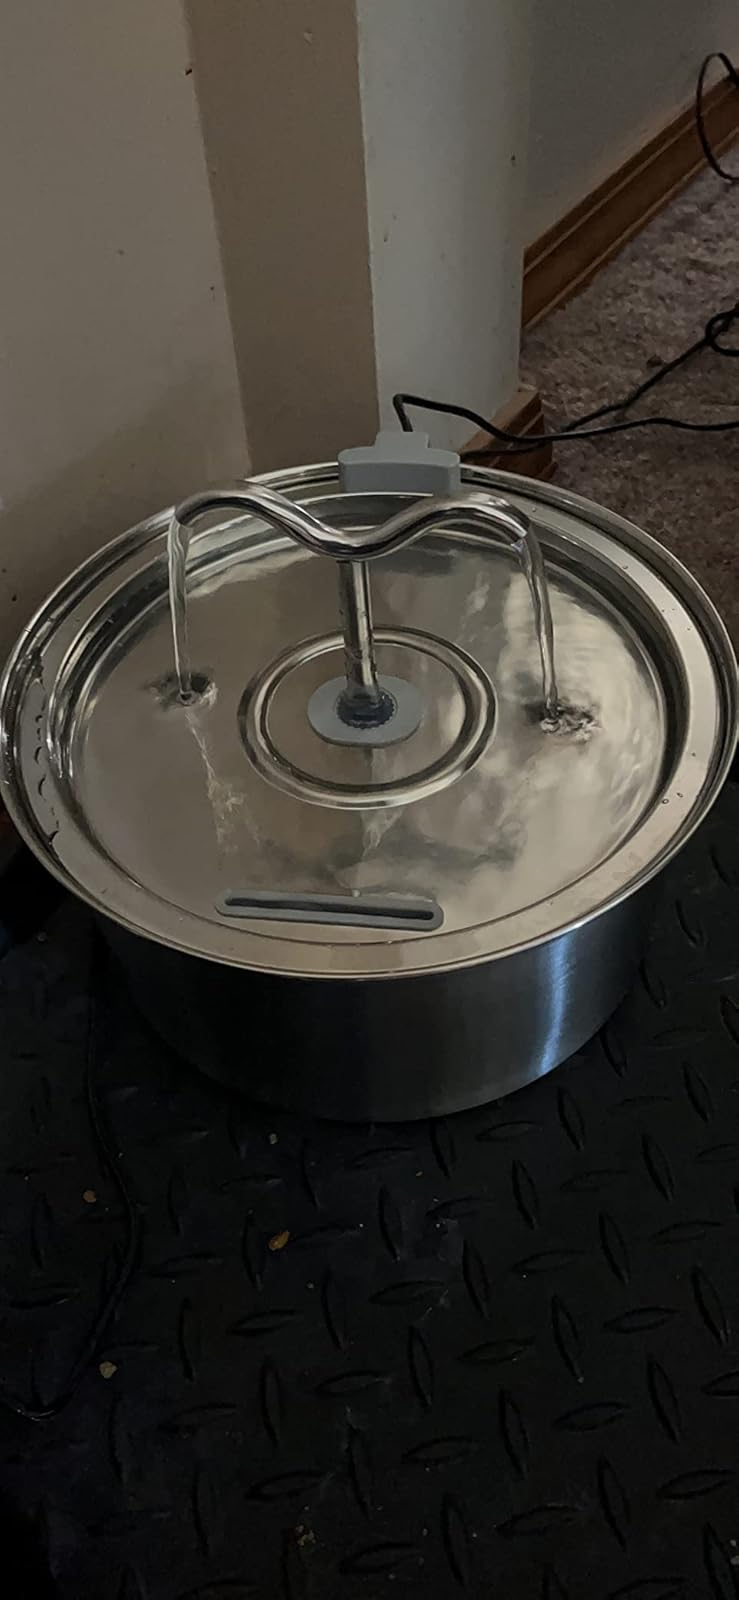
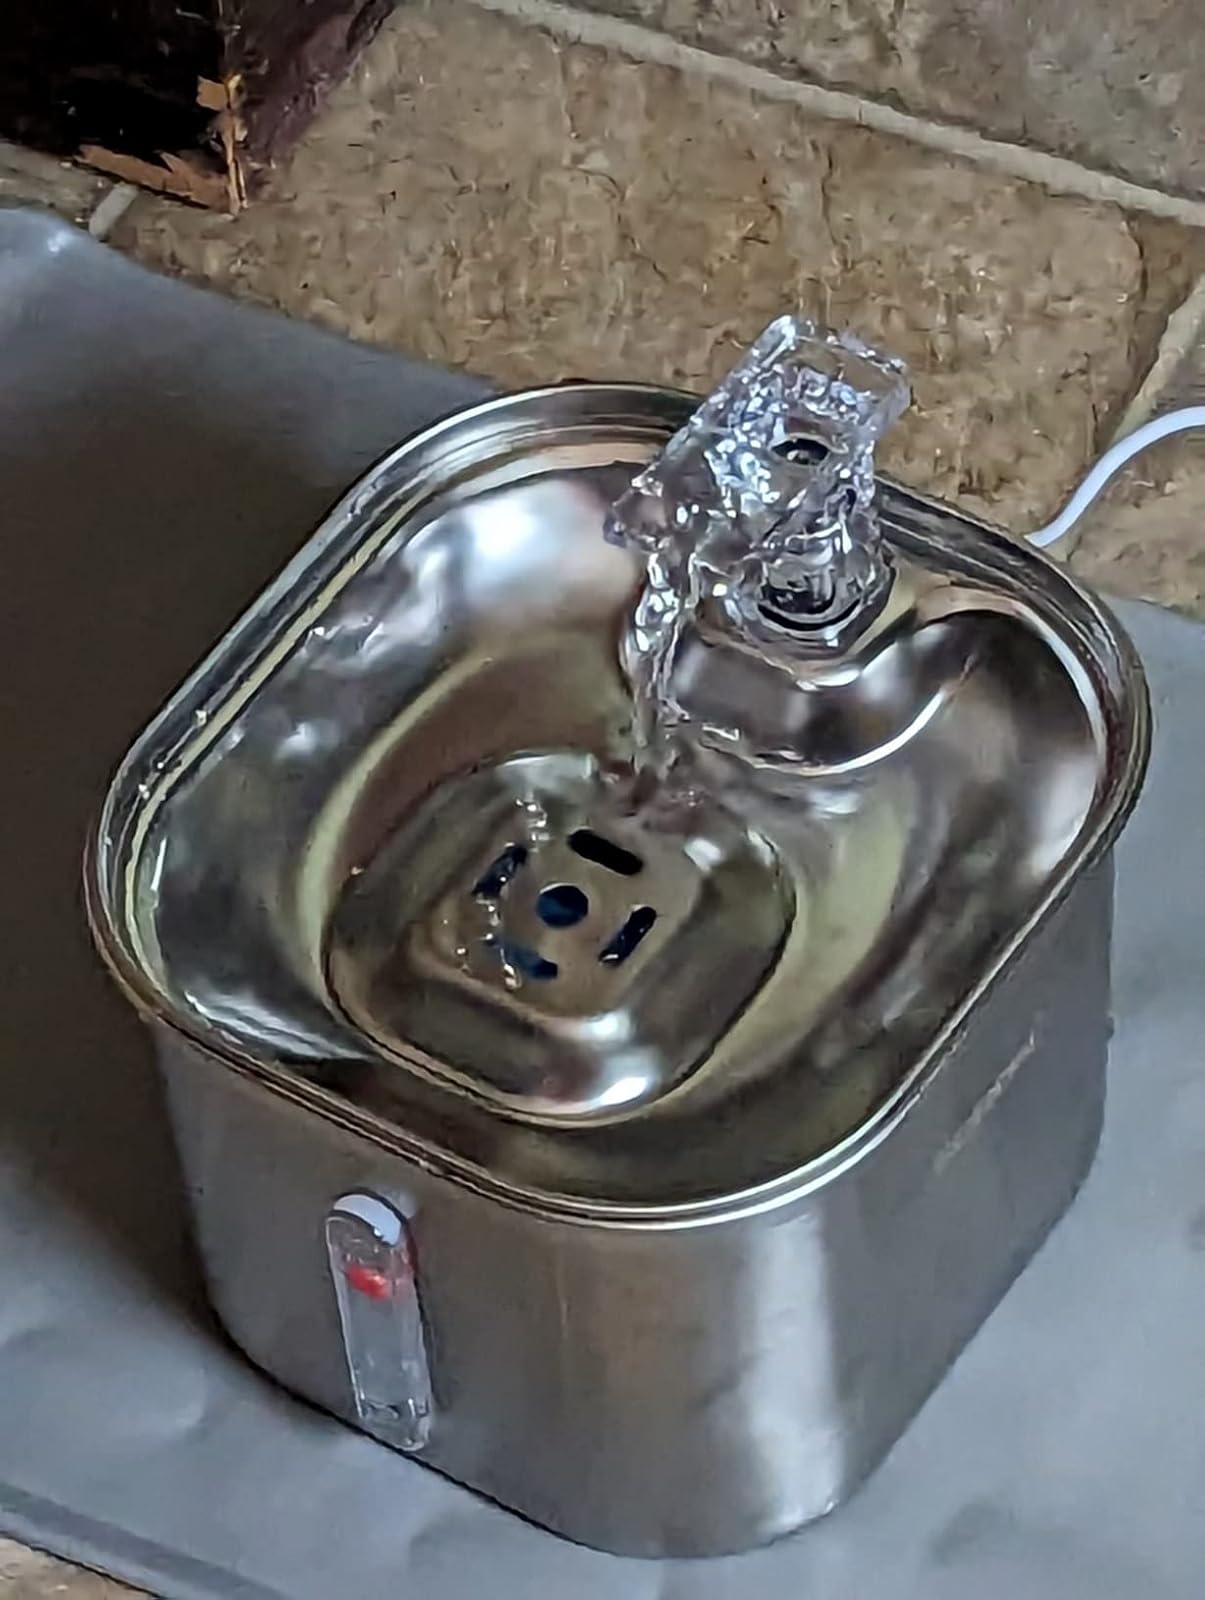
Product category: items_bowl
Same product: no